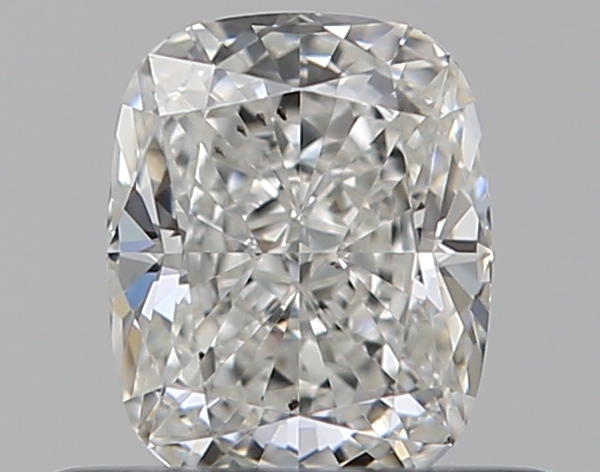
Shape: cushion
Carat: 0.5
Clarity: VS1
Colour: F
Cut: EX
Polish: EX
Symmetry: EX
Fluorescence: N
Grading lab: GIA
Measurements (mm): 5.16 x 4.16 x 2.78